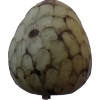
Label: cherimoya